Newmarket station (MBTA)

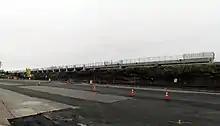
Outbound platform under construction in May 2012

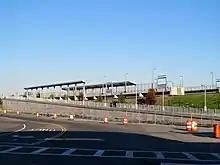
The outbound platform under construction in December 2012

Service on the Fairmount Line (as the Dorchester Branch of the Norfolk County Railroad and later the New York and New England Railroad and New York, New Haven and Hartford Railroad) began in 1855 and lasted until 1944. There were stations located in South Boston and Uphams Corner but not at Massachusetts Avenue. (The area between Massachusetts Avenue and Southampton Street was empty tidal flats until the early 20th century, when it was filled for use as a rail yard and industrial area.)